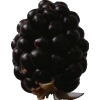
Label: blackberry